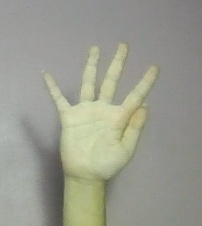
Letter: sheen